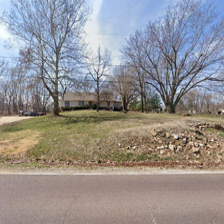
Label: streetView